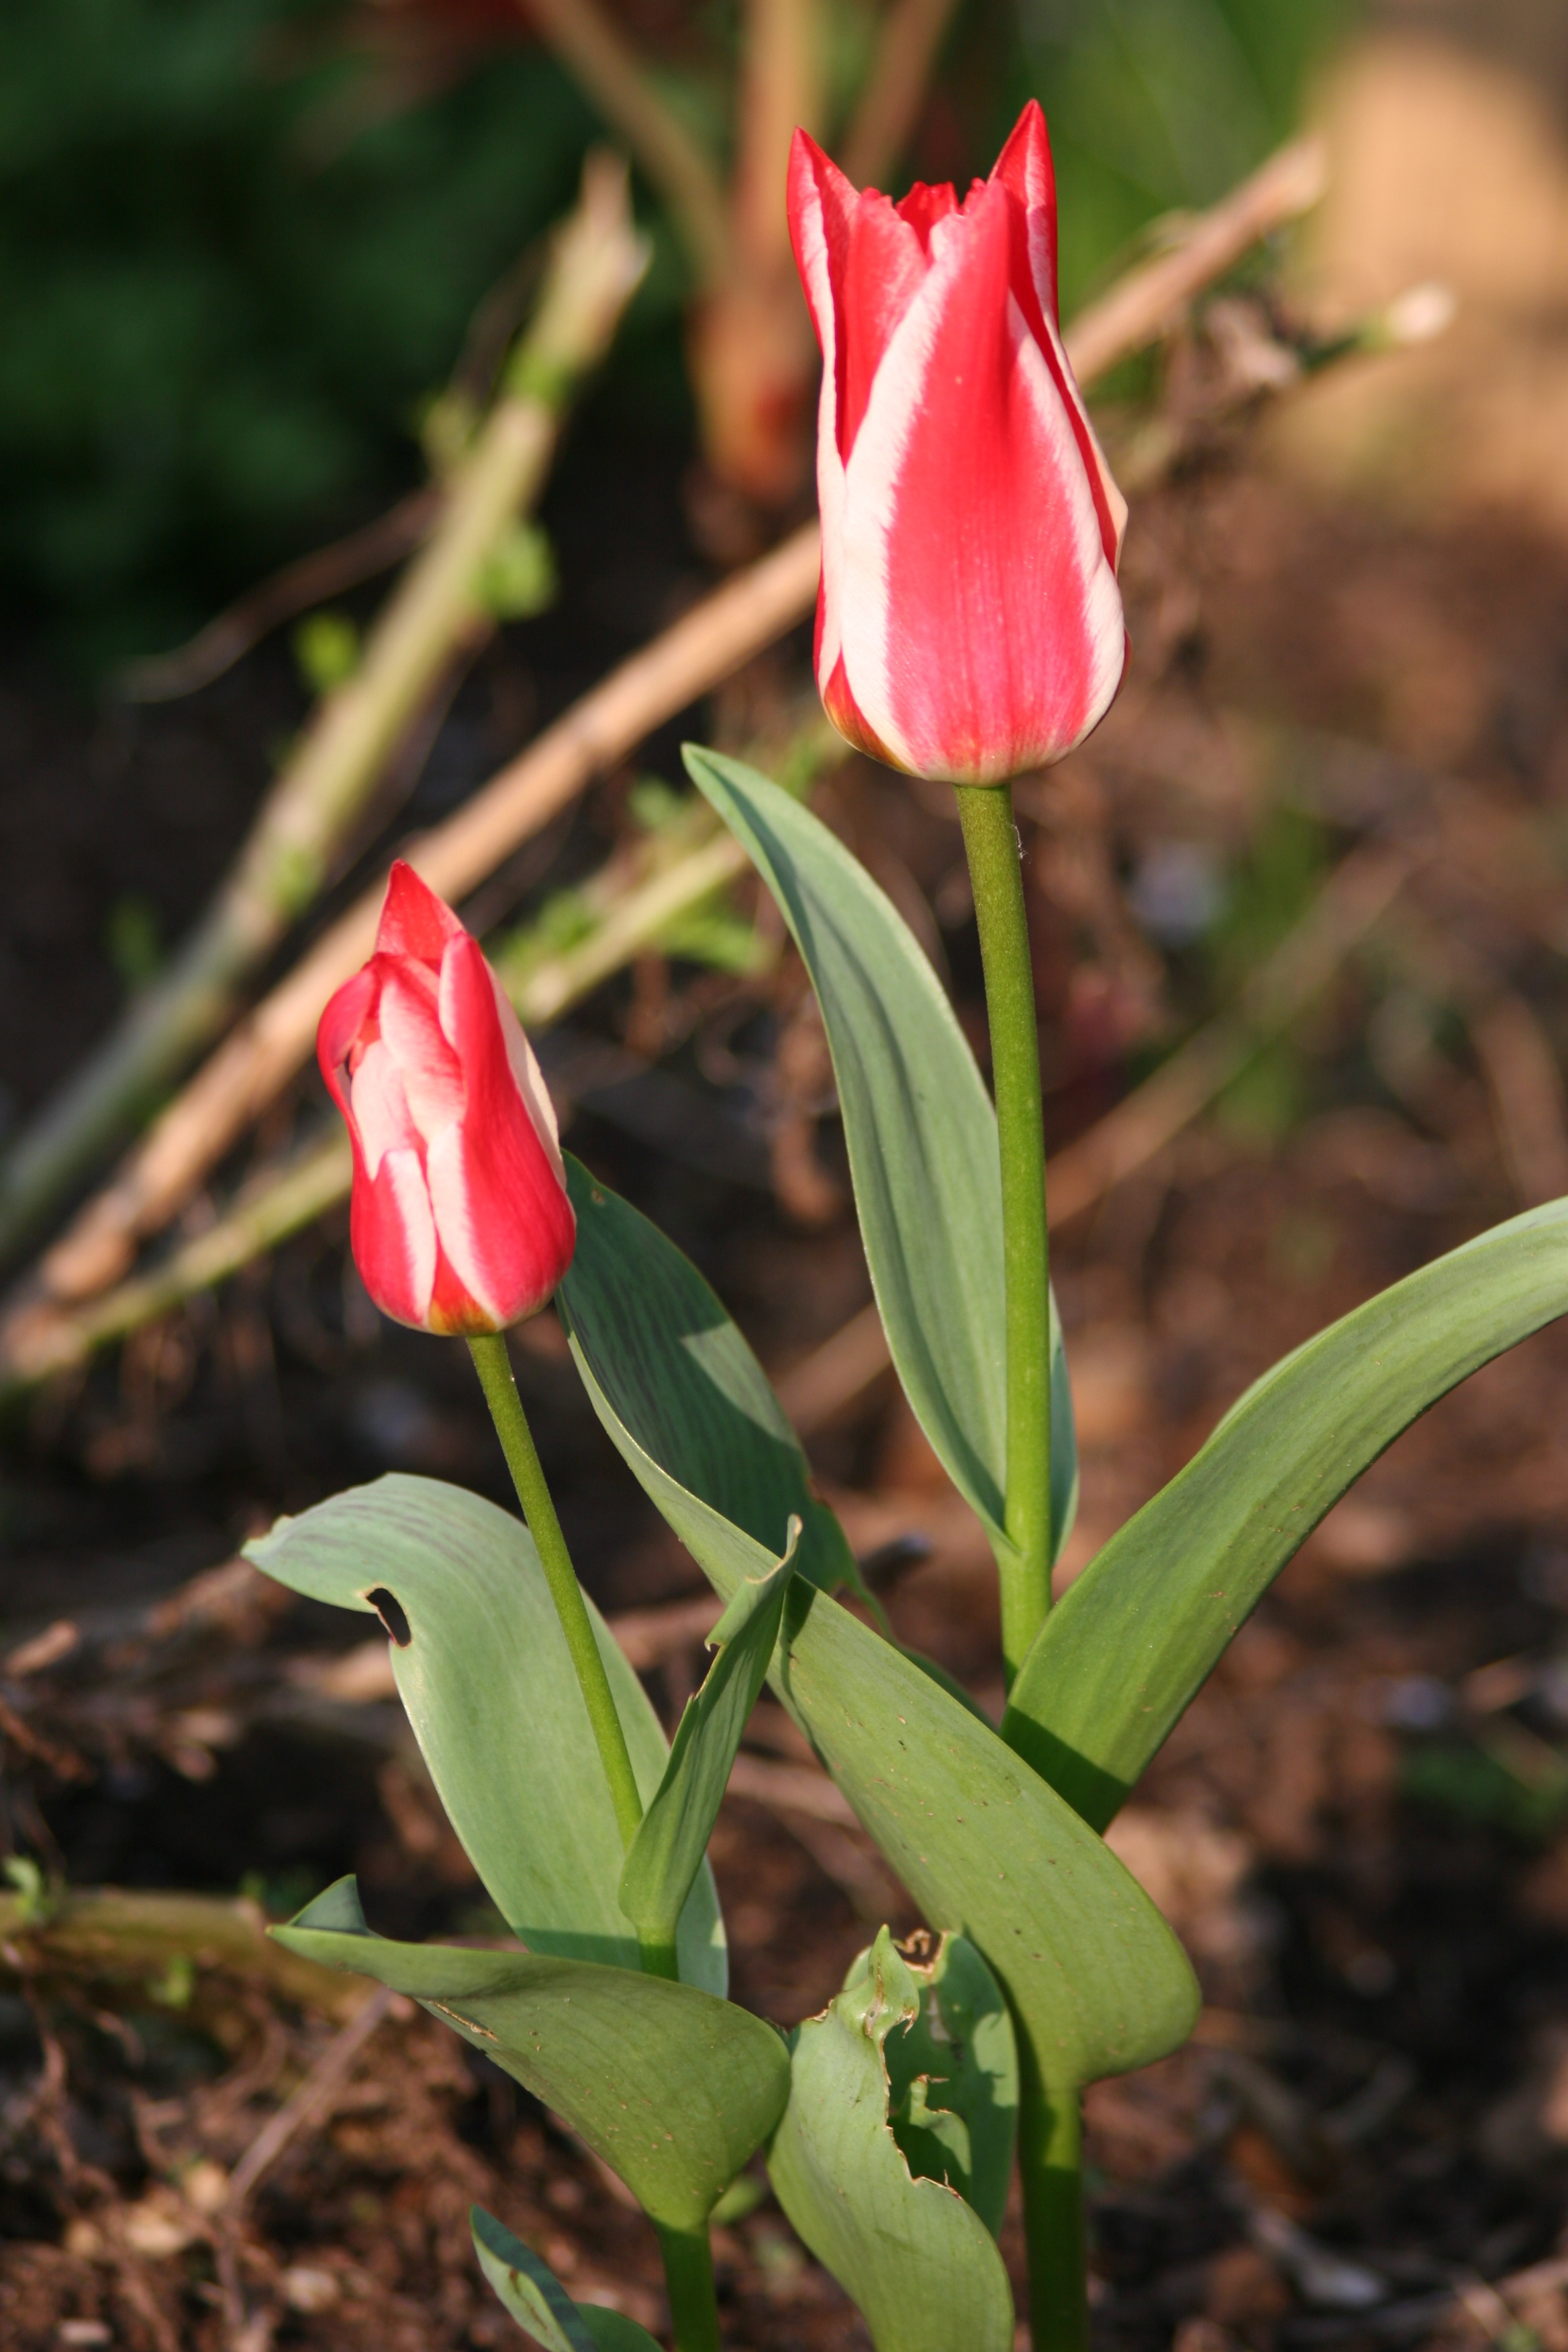
nature, plant, flower, bloom, tulip, spring, botany, flora, tulips, flowering plant, plant stem, land plant